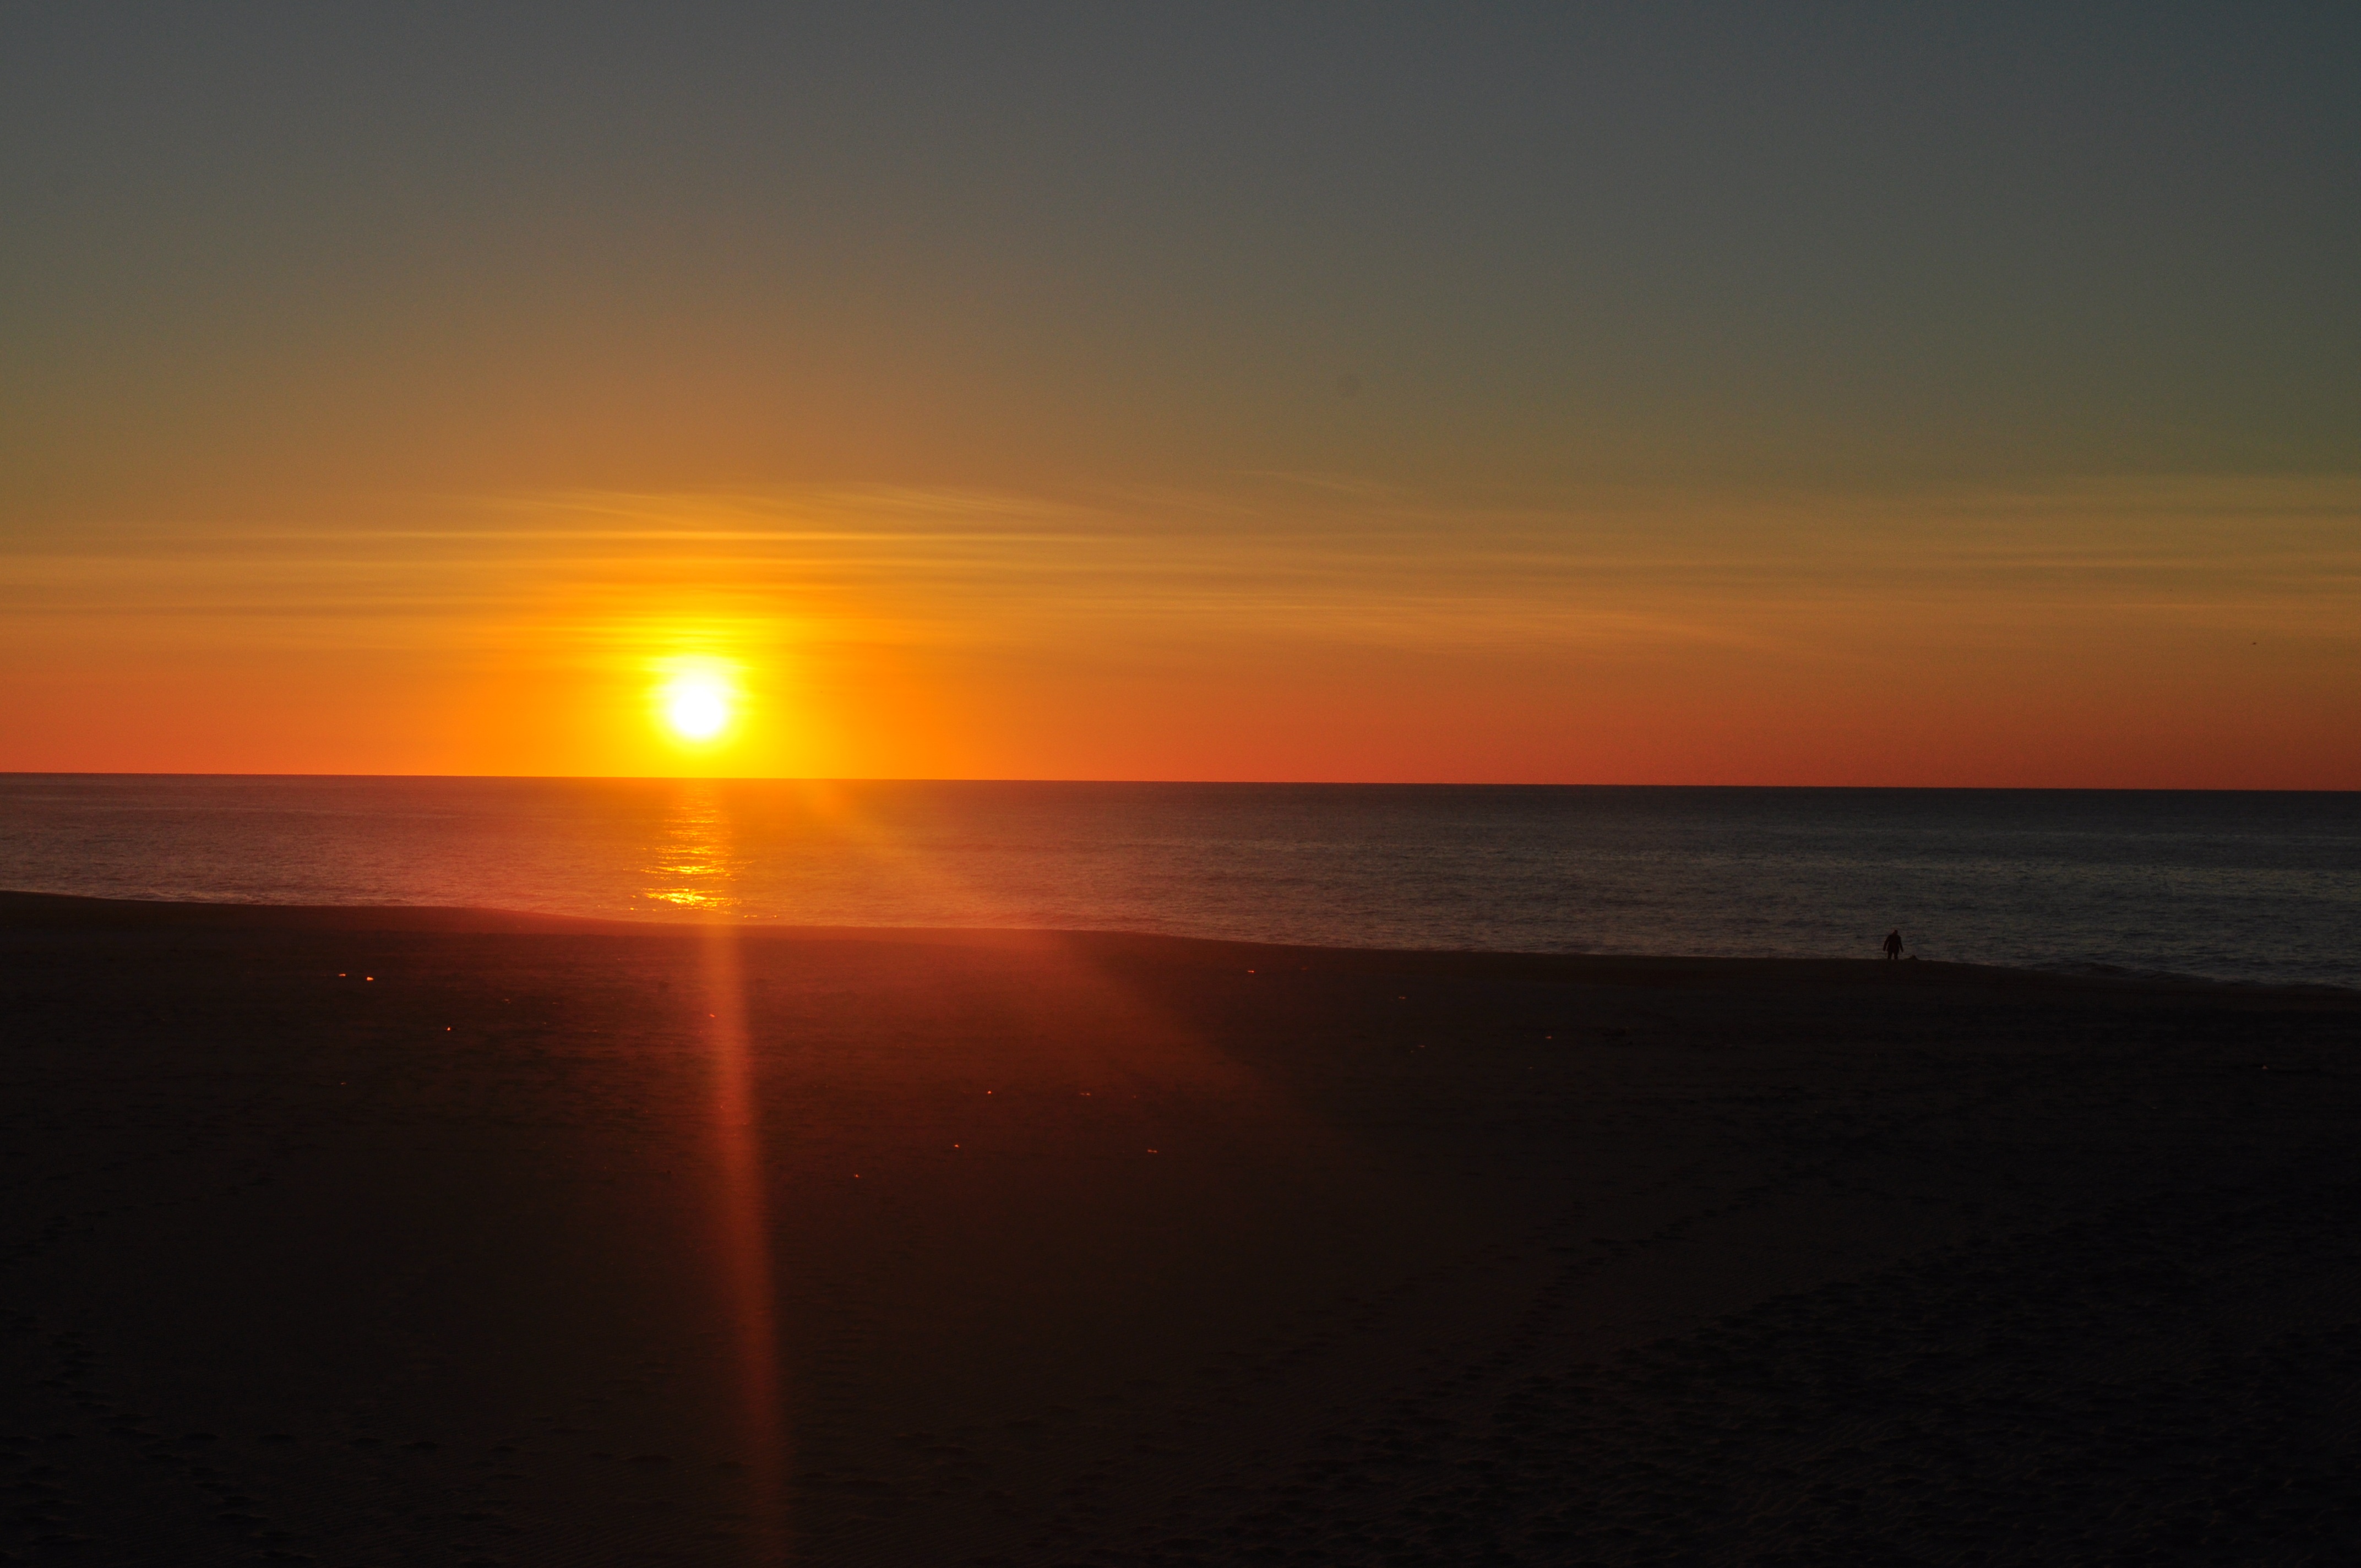
beach, landscape, sea, coast, ocean, horizon, sky, sun, sunrise, sunset, sunlight, morning, wave, dawn, dusk, evening, mar, eventide, afterglow, red sky at morning